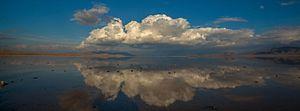
Sebkha (lacs salé) d'Oum El Bouaghi, Algérie
Le terme sebkha, de l'arabe سبخة, ou playa, est utilisé par les géomorphologues pour désigner une dépression à fond plat, généralement inondable, où les sols salés limitent la végétation.
La wilaya d'Oum El Bouaghi ; en berbère : ⵜⴰⵎⵏⴰⴹⵜ ⵏ ⵓⵎ ⴻⵍ ⴱⵓⴰⵖⵉ ; en arabe : ولاية أم البواقي est une wilaya algérienne, issue du découpage administratif de 1974 alors qu'elle dépendait de l'ancien département de Constantine.